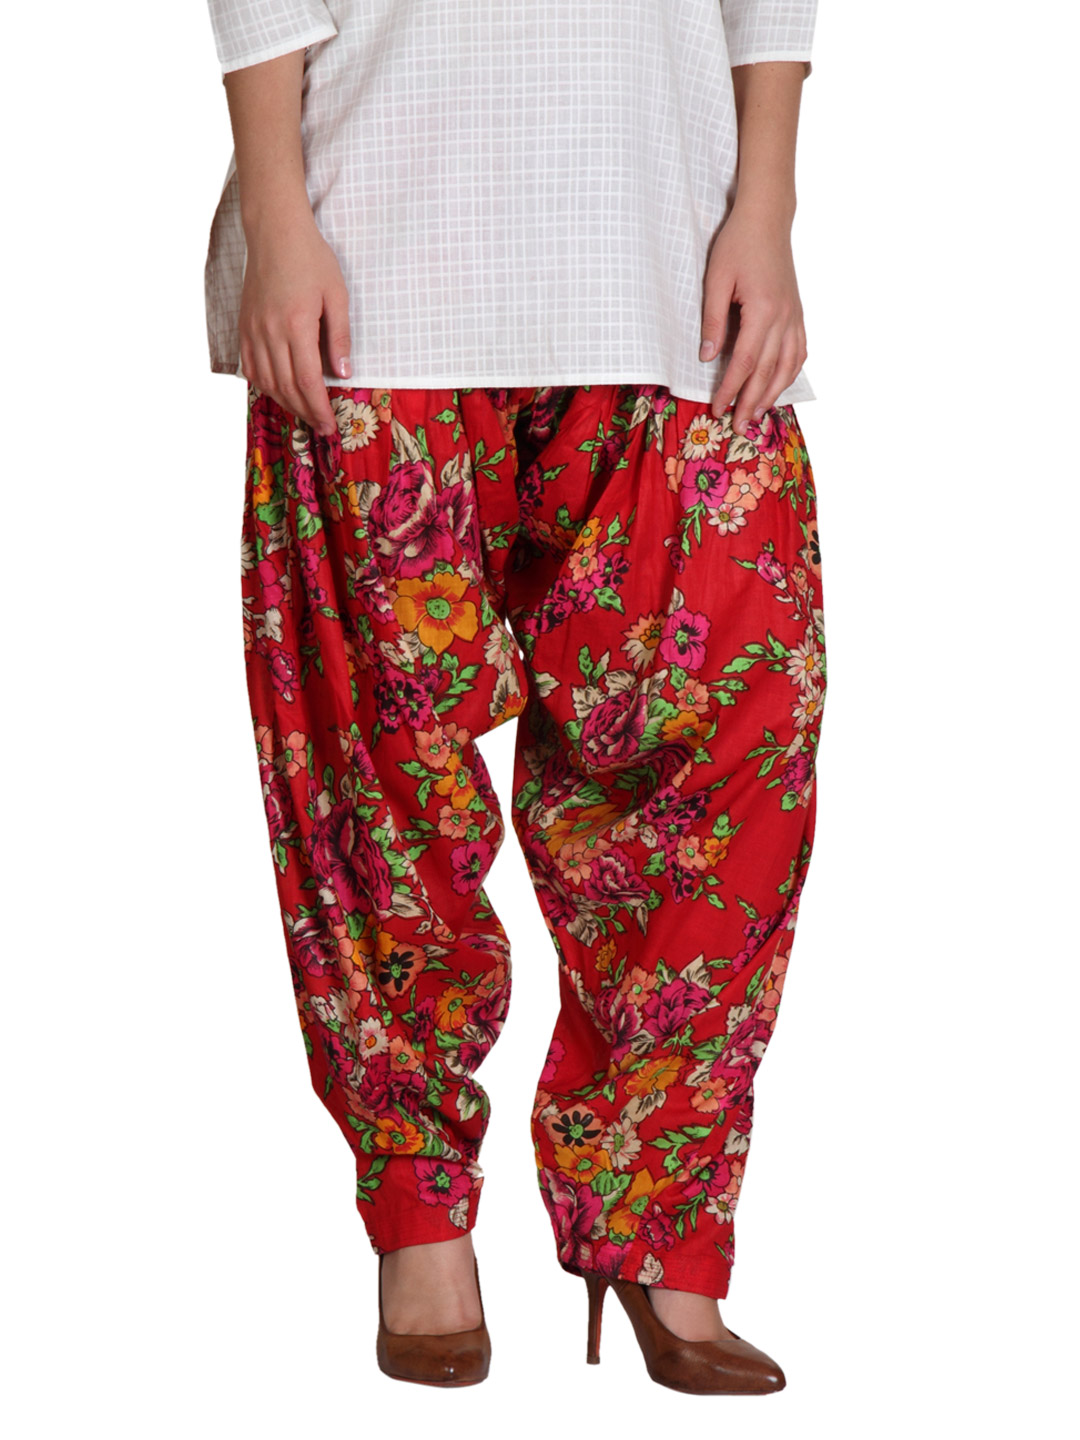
Shree Women Red Printed Patiala
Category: Apparel / Bottomwear / Patiala
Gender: Women
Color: Red
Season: Fall 2012
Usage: Ethnic